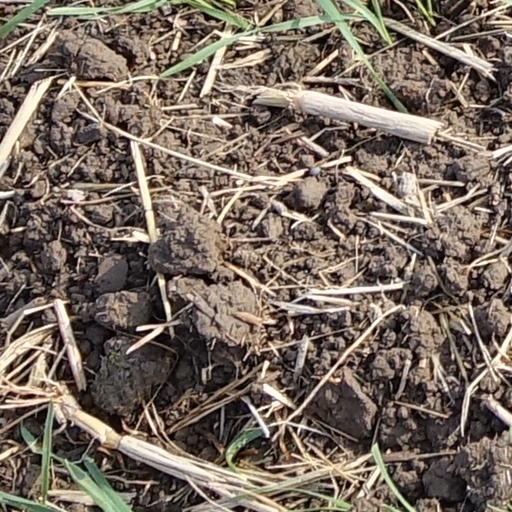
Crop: wheat